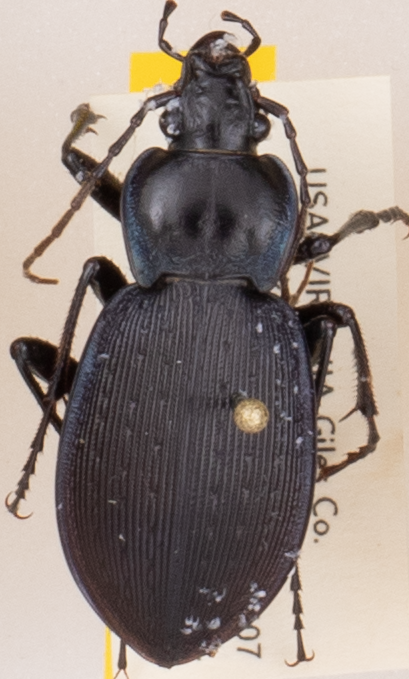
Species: Carabus goryi
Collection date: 2019-07-30
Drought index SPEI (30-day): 0.42
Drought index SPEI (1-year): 2.09
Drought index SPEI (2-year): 2.09